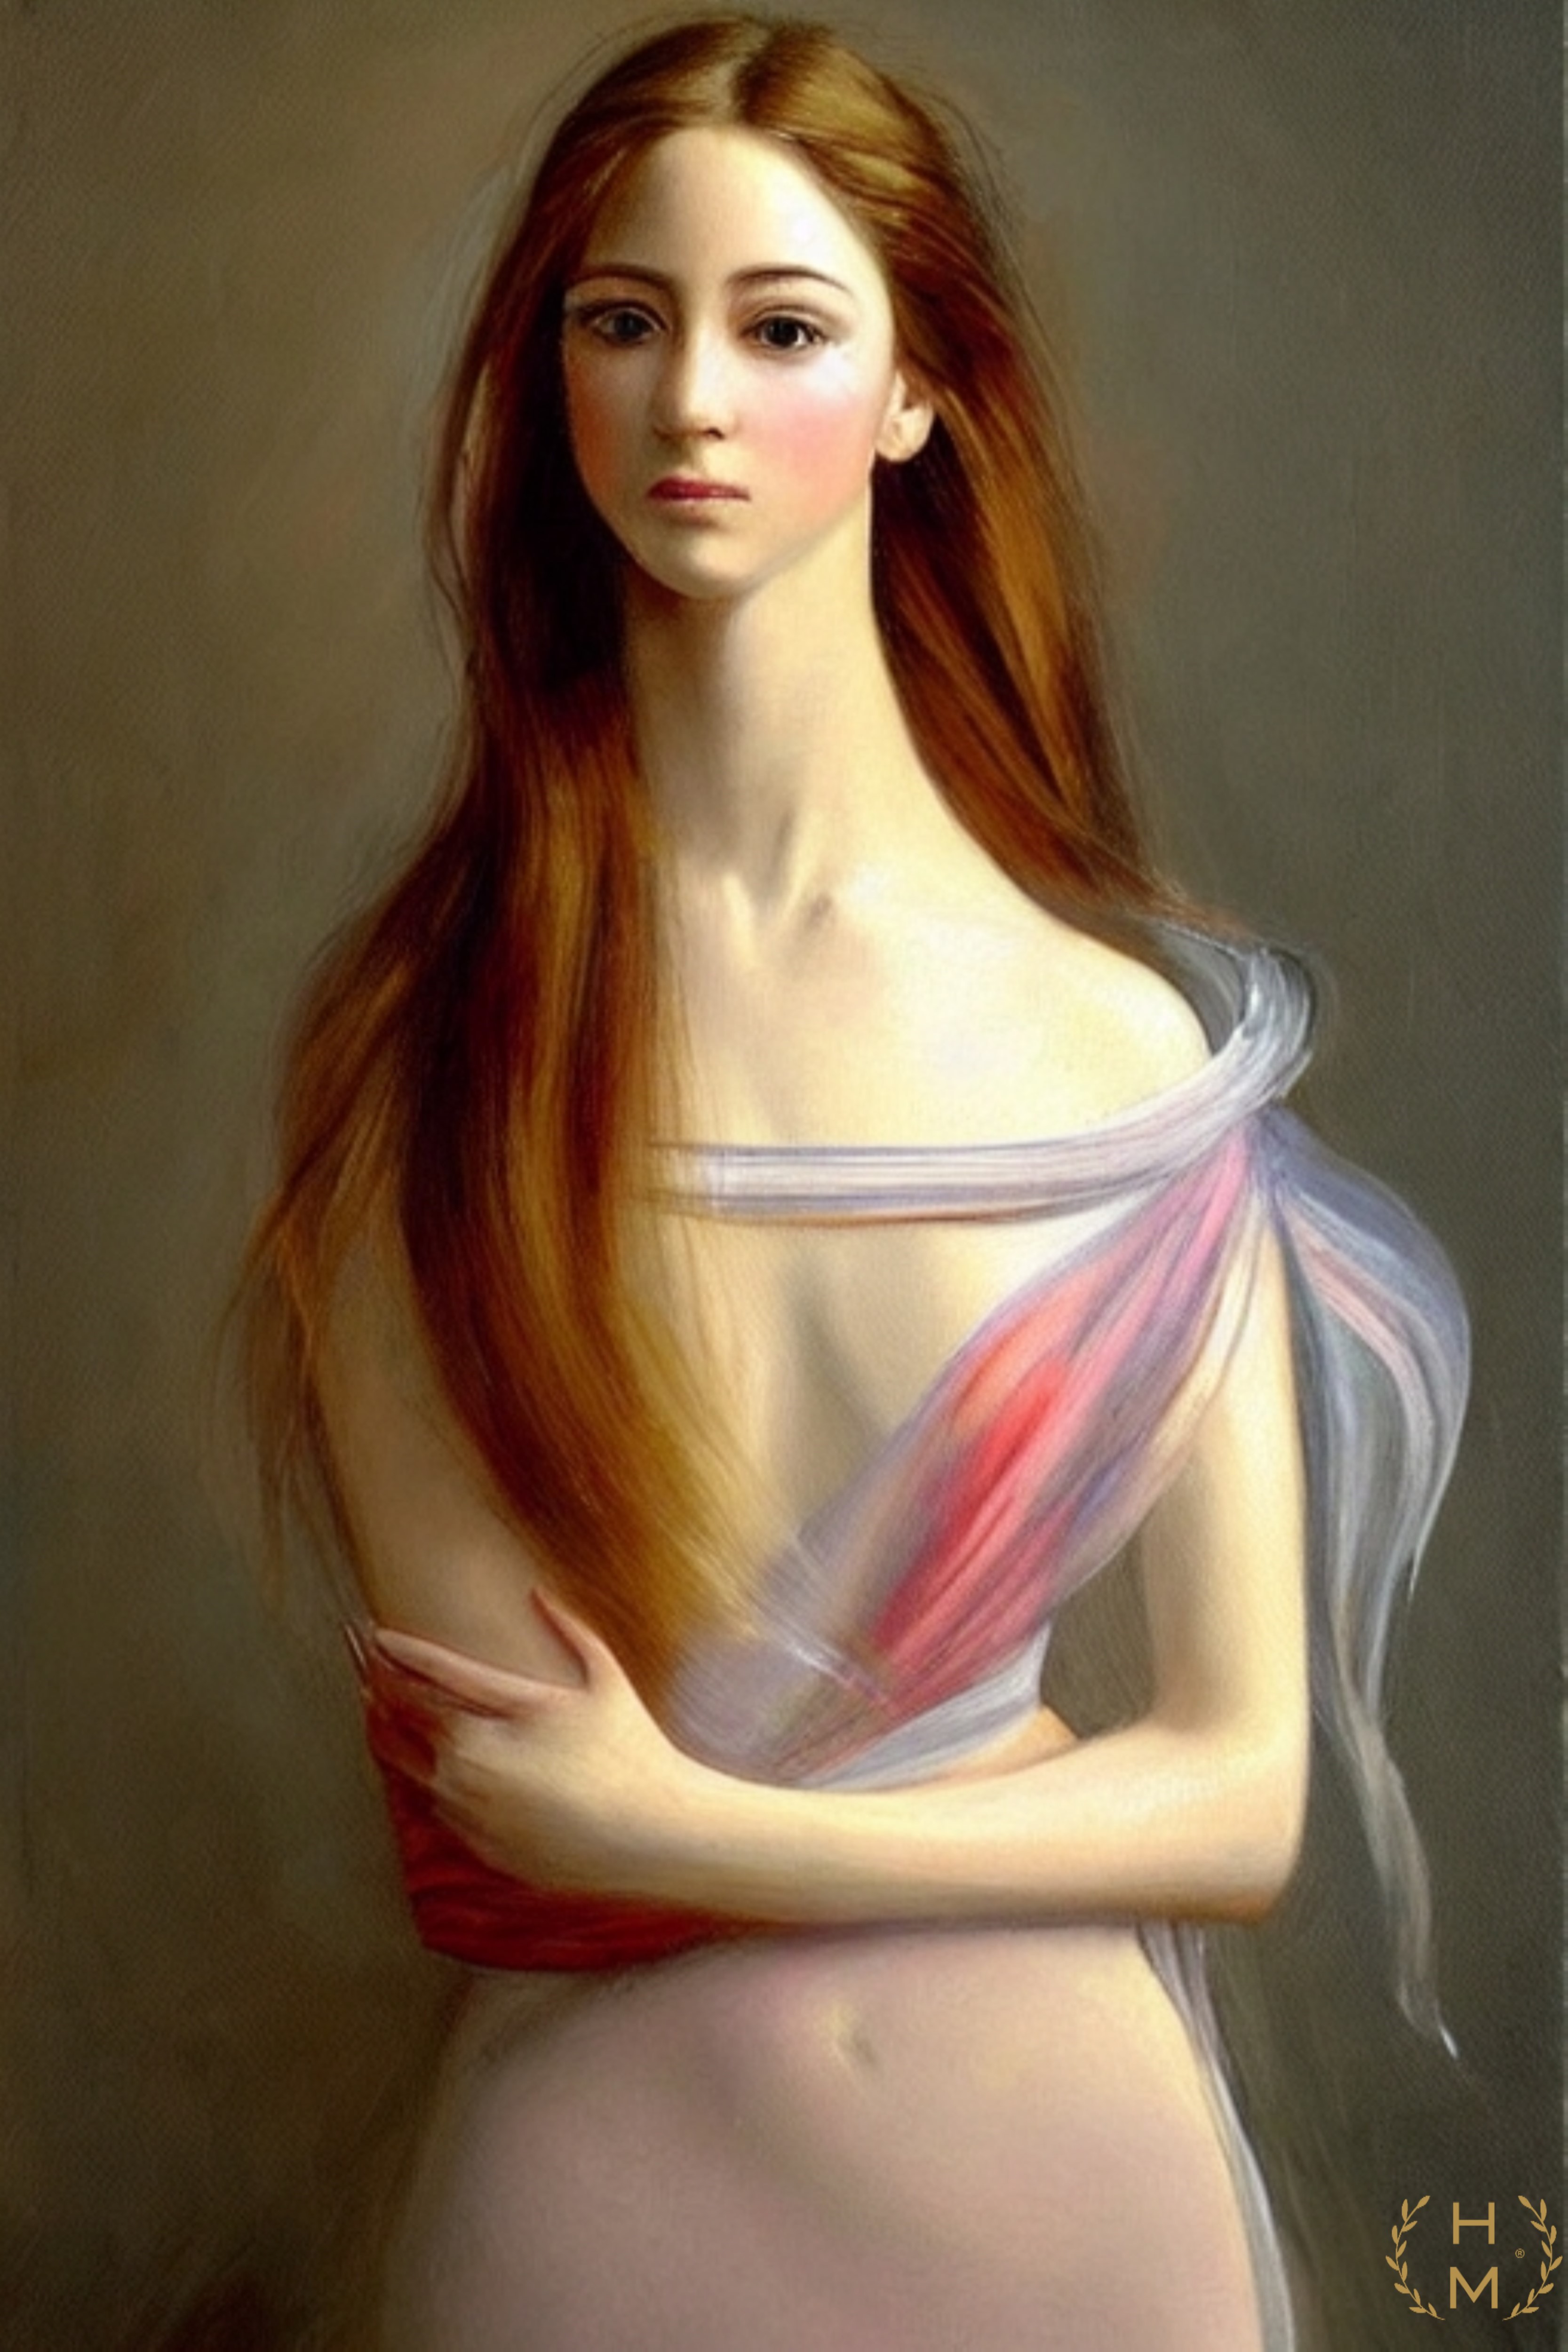
painting, art, artist, artwork, drawing, contemporary art, photography, illustration, paint, love, design, sketch, fine art, abstract art, creative, abstract, acrylic painting, nature, watercolor, art gallery, oil painting, gallery, modern art, abstract painting, digital art, contemporary painting, art collector, style, girl, woman, fashion, mort, head, lip, eye, neck, flash photography, eyelash, fashion design, beauty, layered hair, fashion model, long hair, brown hair, Step cutting, blond, cg artwork, chest, waist, art model, formal wear, wig, visual arts, cocktail dress, human leg, day dress, sitting, thigh, portrait, hair coloring, photo shoot, portrait photography, costume